History of Manchester City F.C.

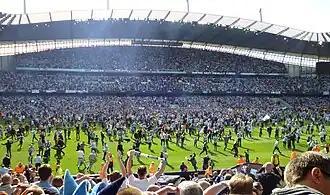
Manchester City supporters invade the pitch following their 2011–12 Premier League title victory.

Continued investment in players followed in successive seasons, and results began to match the upturn in player quality. City reached the 2011 FA Cup Final, their first major final in over thirty years, after defeating derby rivals Manchester United in the semi-final, the first time they had knocked their rival out of a cup competition since 1975. They defeated Stoke City 1–0 in the final, securing their fifth FA Cup, the club's first major trophy since winning the 1976 League Cup. In the same week, the club qualified for the UEFA Champions League for the first time since 1968 with a 1–0 Premier League win over Tottenham Hotspur. On the last day of the 2010–11 season, City passed Arsenal for third place in the Premier League, thereby securing qualification directly into the Champions League group stage. Strong performances continued to follow in the 2011–12 season, with the club beginning the following season in commanding form, including beating Tottenham 5–1 at White Hart Lane and humbling Manchester United by a 6–1 scoreline in United's own stadium. Although the strong form waned half-way through the season, and City at one point fell eight points behind their bitter rivals with only six games left to play, an unprecedented slump by the previous champions allowed the blue side of Manchester to draw back level with two games to go, setting up a thrilling finale to the season with both teams going into the last day equal on points. Despite City only needing a home win against a team in the relegation zone, they still managed to fall a goal behind by the end of normal time, leading some of United's players to finish their game celebrating in the belief that they had won the league. Two goals in injury time—including one scored almost five minutes after normal time had elapsed—resulted in an almost-literal last-minute title victory, City's first in 44 years, and became only the fifth team to win the Premier League since its creation in 1992. In the aftermath that followed, the event was described by media sources from the UK and around the world as the greatest moment in Premier League history.